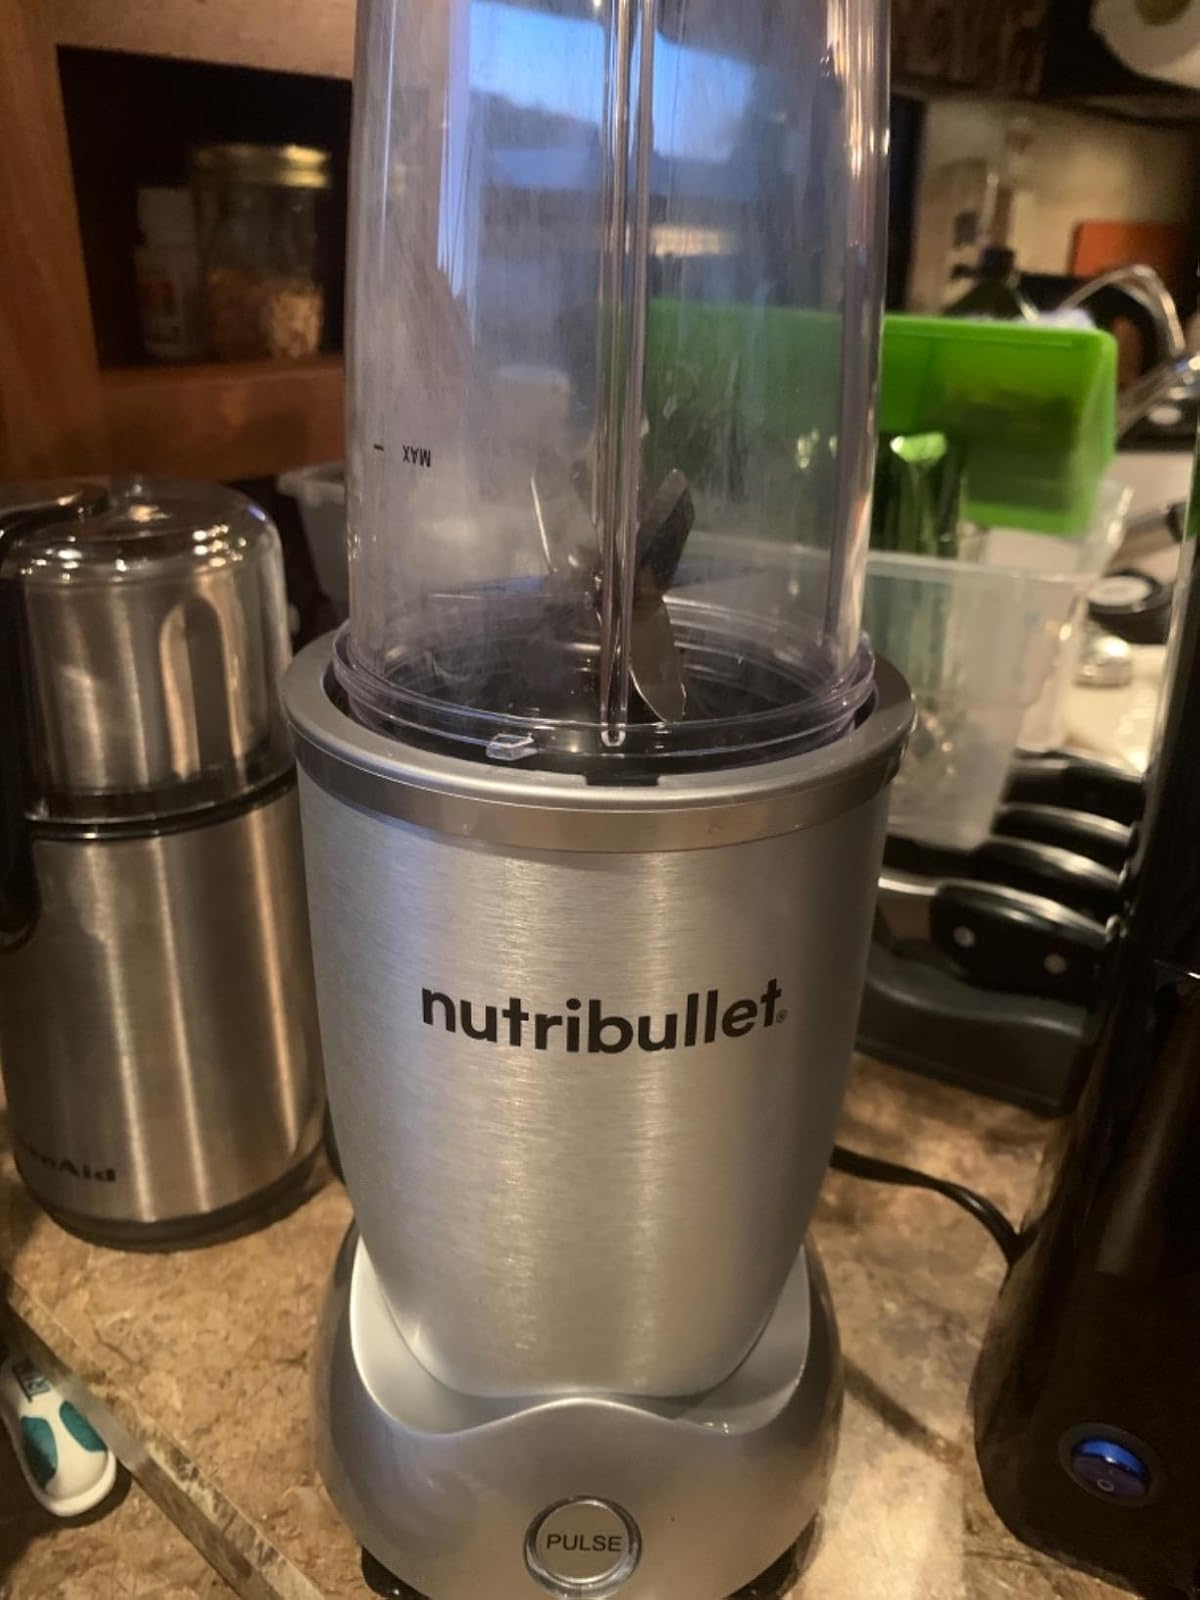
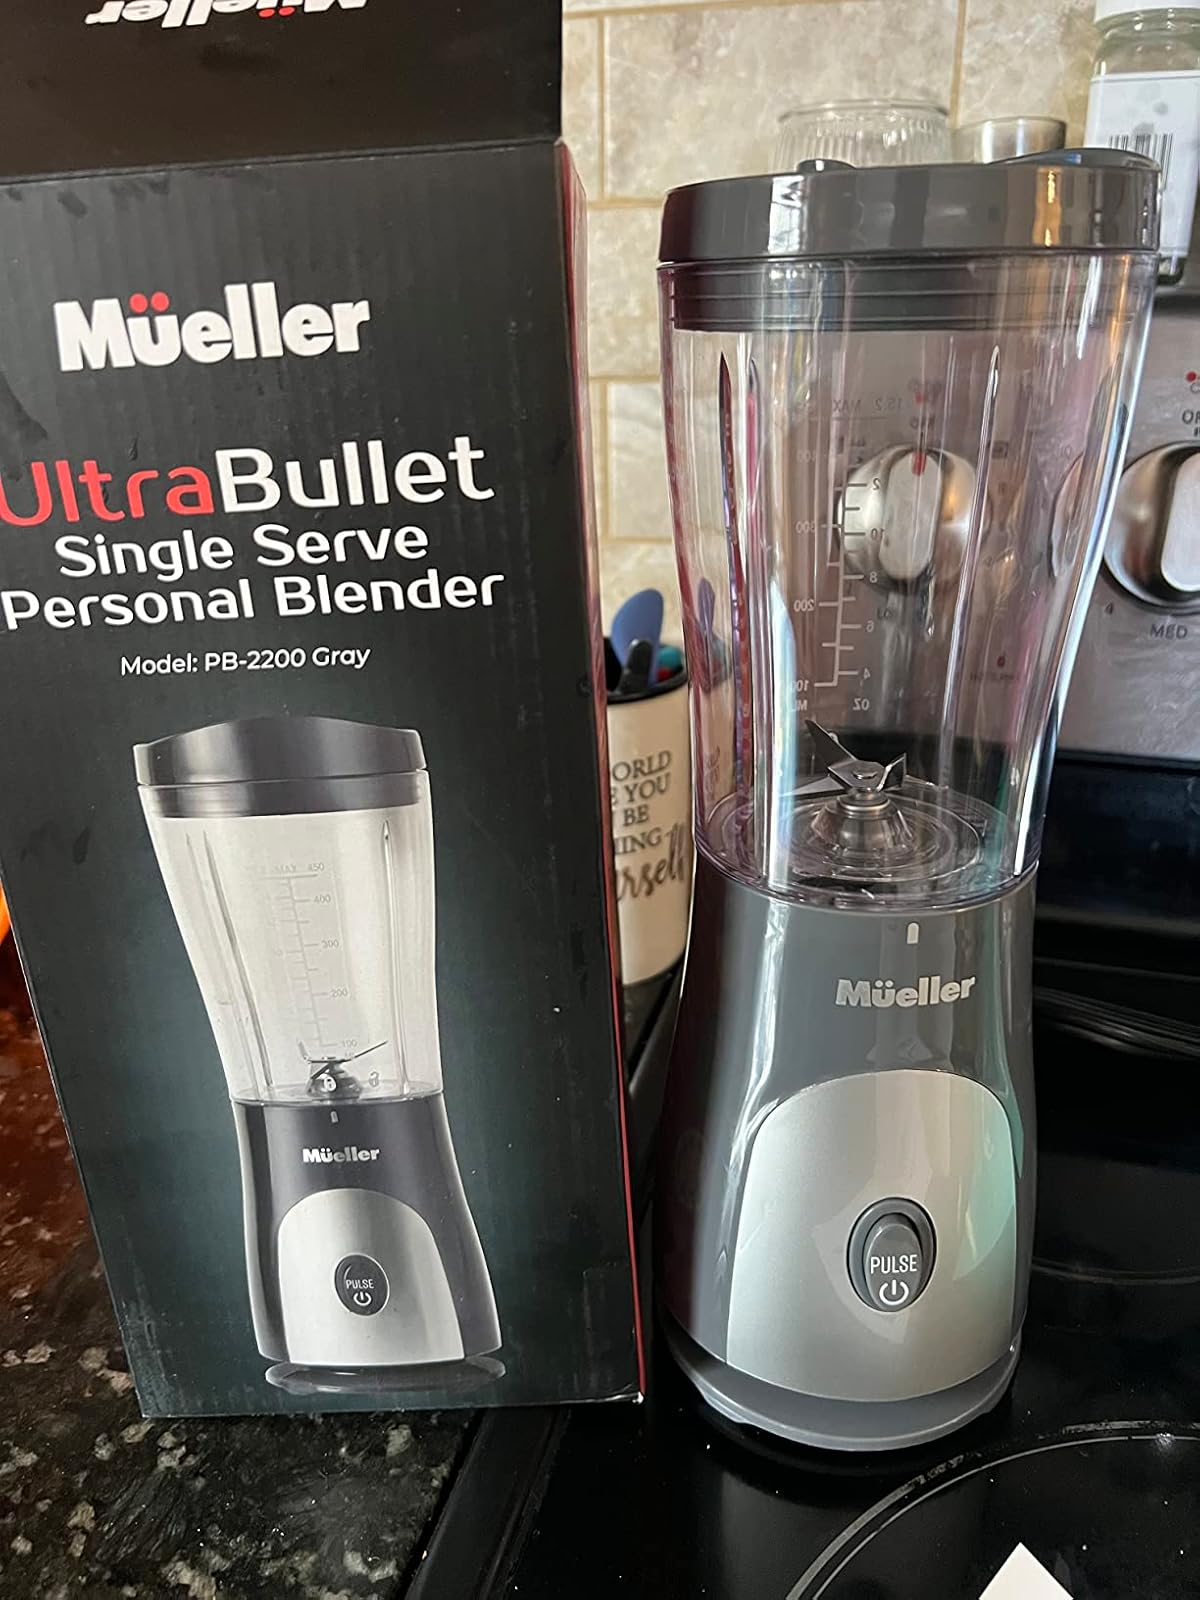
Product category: items_blender
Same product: no